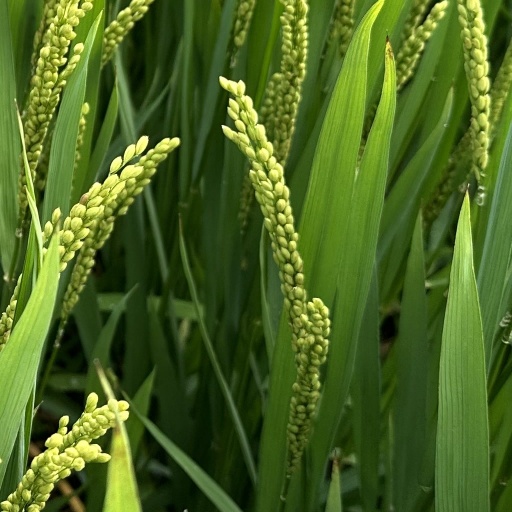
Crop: rice